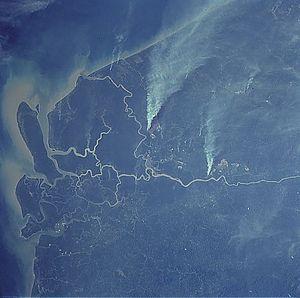
Delta du fleuve Rajang, avec une dizaines de panaches de fumées de feux visibles ce jour là
Le Rajang est un fleuve de l'État de Sarawak Malaisie orientale situé dans l'île de Bornéo. C'est le plus long fleuve de Malaisie avec une longueur de 563 km. Le bassin versant du fleuve a une superficie d'environ 50 000 km² ce qui représente 40 % de Sarawak et 7 % de l'ensemble de la surface de Bornéo.